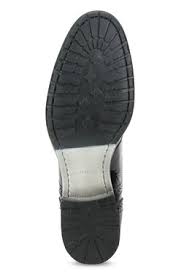
Label: Brogue